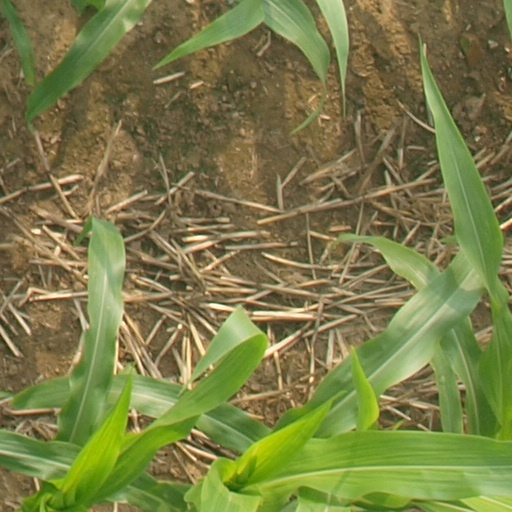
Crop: maize; corn